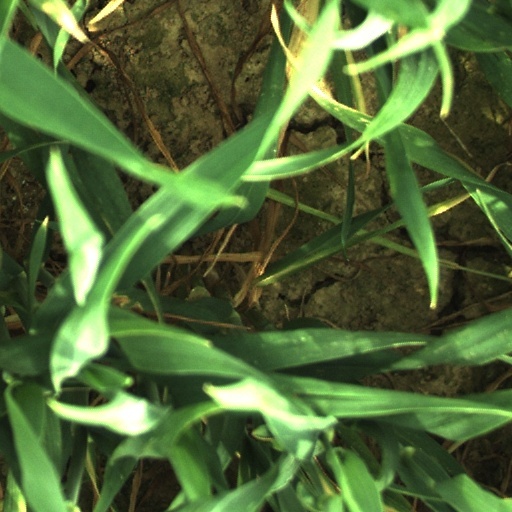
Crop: wheat